Tiagba

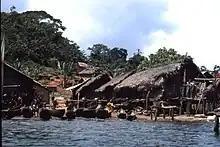
Tiagba with its traditional houses on stilts and dug-out canoes

Tiagba is a village in southern Ivory Coast, on the north shore of Ébrié Lagoon. It is in the sub-prefecture of Jacqueville, Jacqueville Department, Grands-Ponts Region, Lagunes District. The village is known for its traditional houses built on stilts.